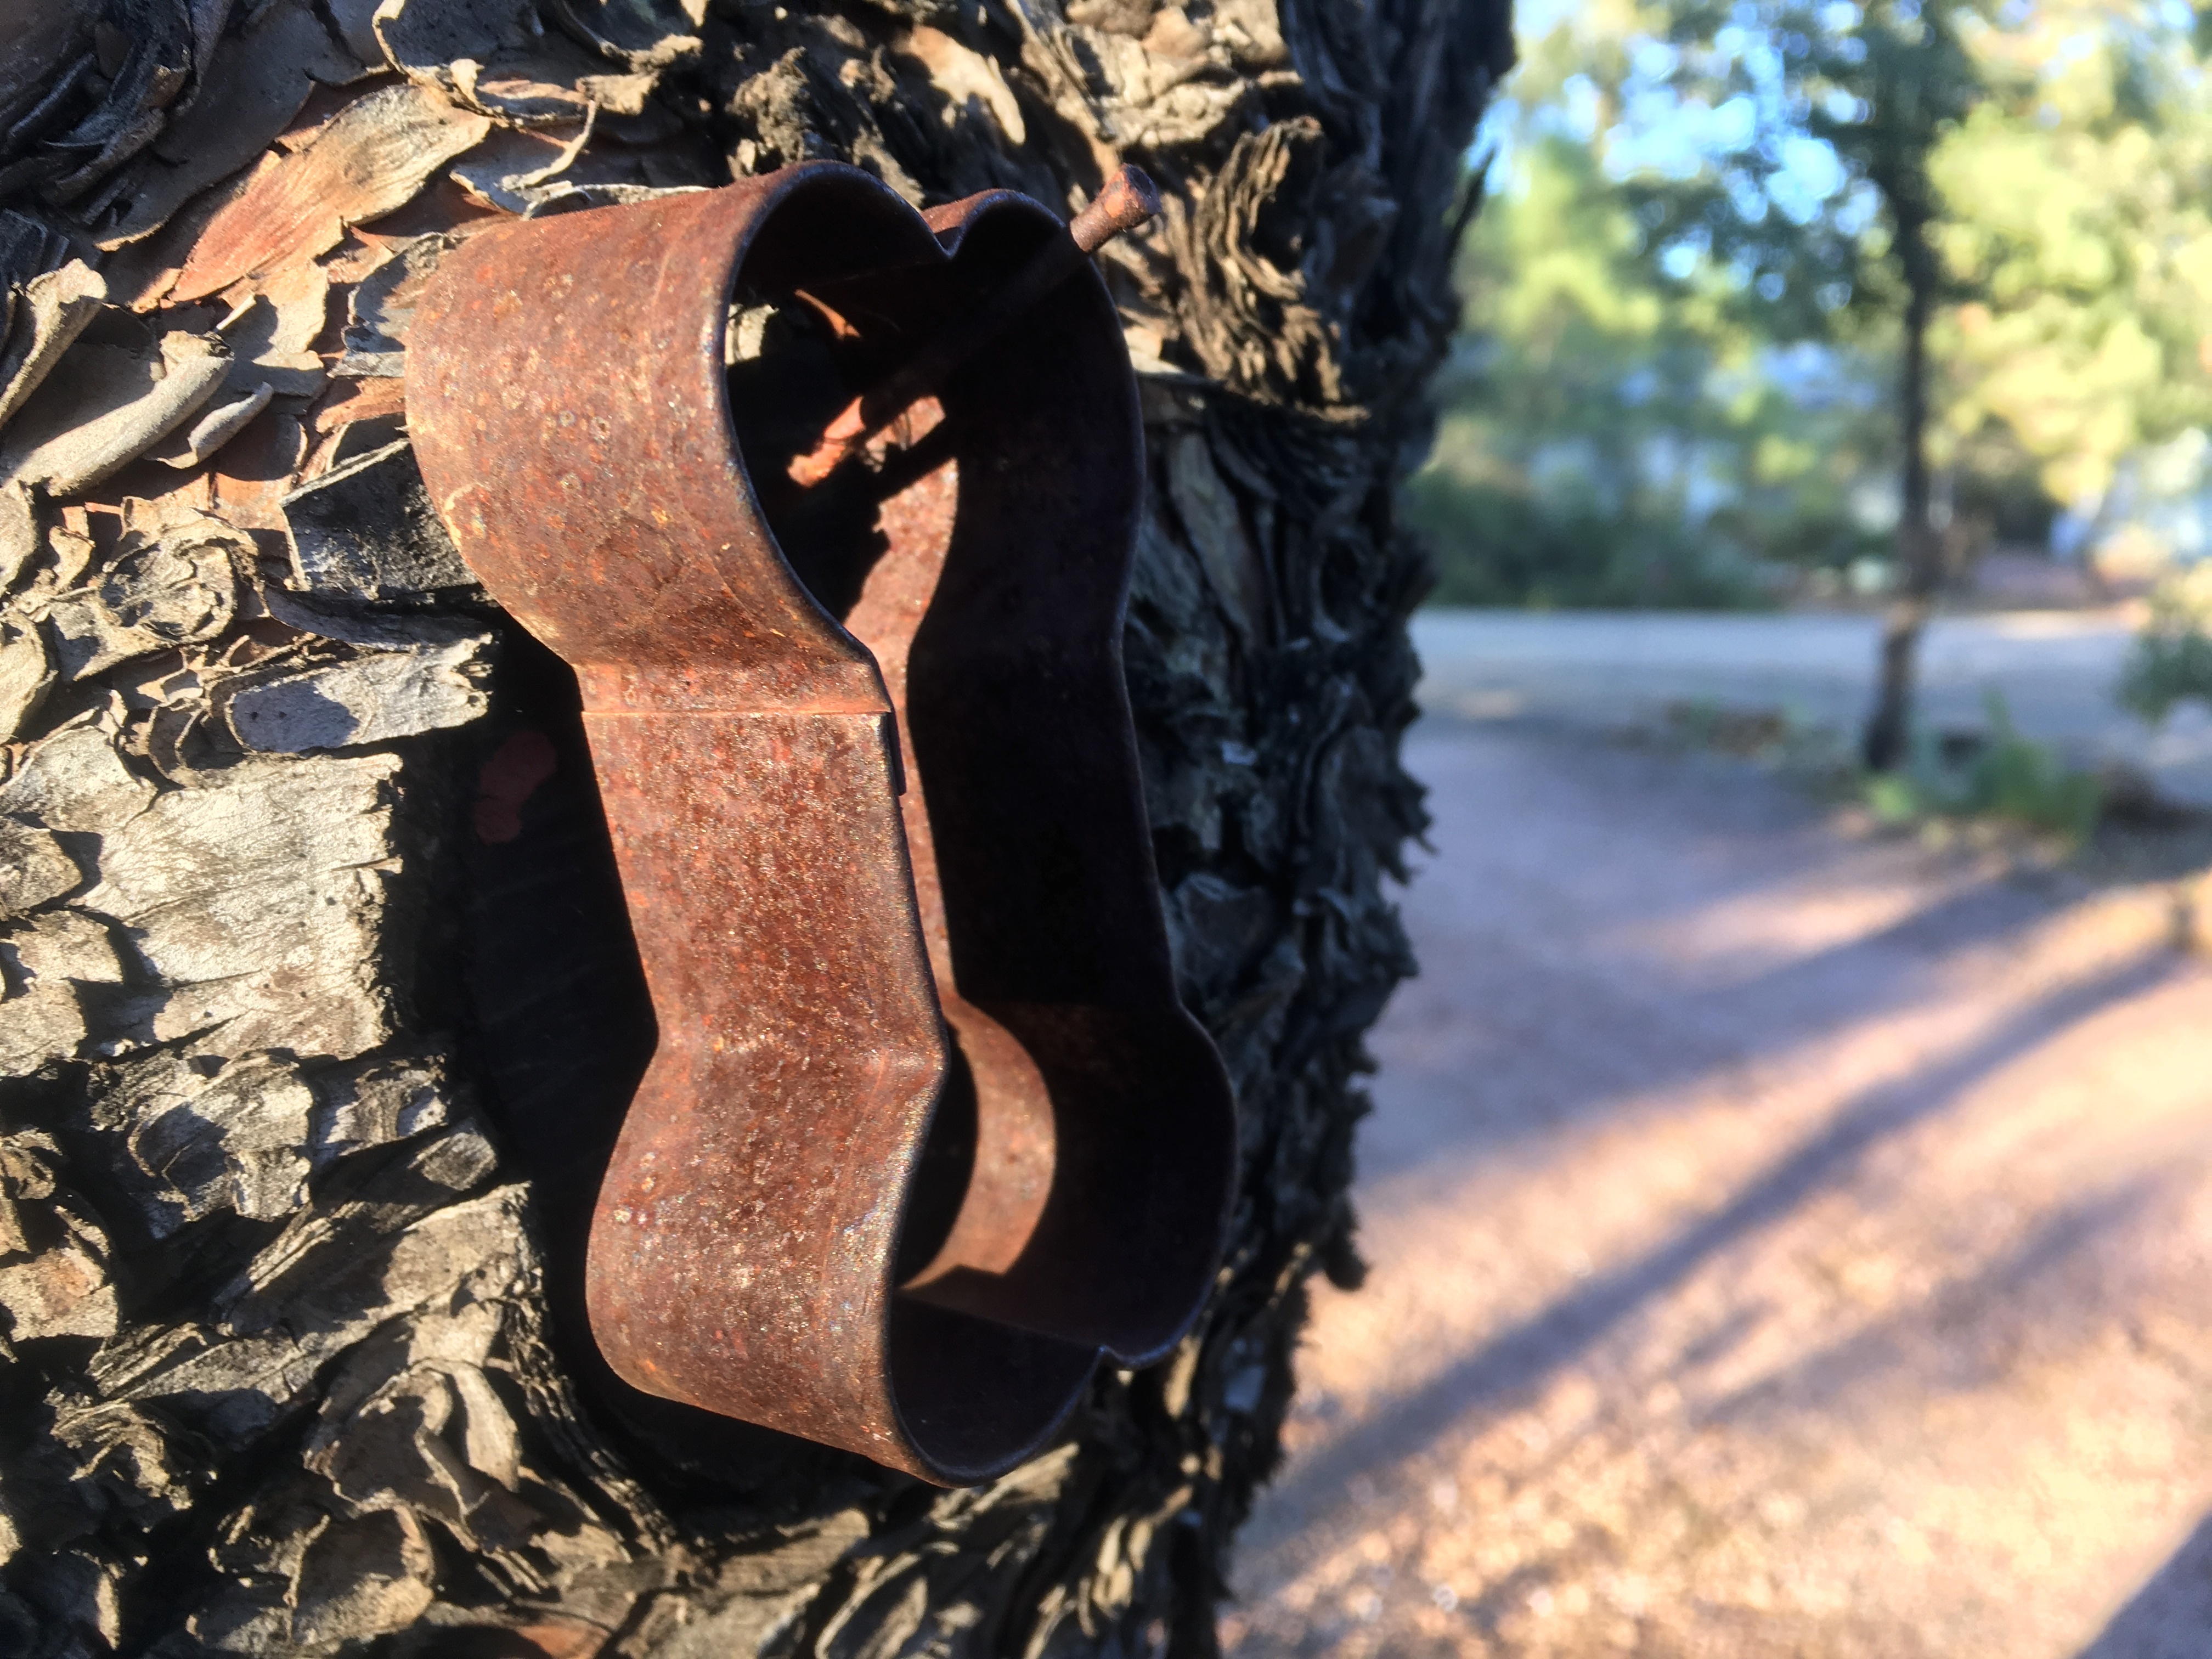
boot, leg, spring, fashion, clothing, human body, footwear